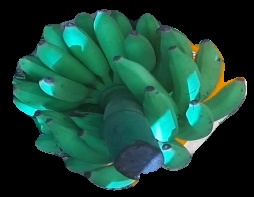
Variety: elakki-bale
Grade: grade2